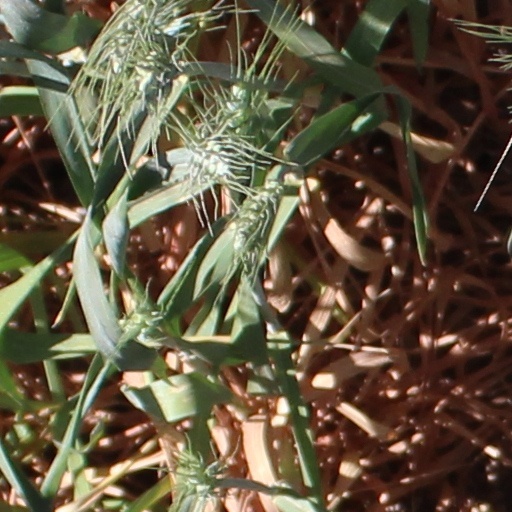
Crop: wheat